Jane Hinton

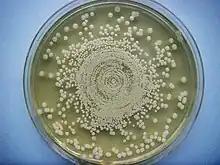
Colonies of "Burkholderia pseudomallei" on Mueller–Hinton agar after 72 hours incubation.

Prior to her veterinary career, Jane Hinton worked in a laboratory in the Department of Bacteriology and Immunology at Harvard University, where she co-developed the Mueller–Hinton agar with John Howard Mueller. This agar was a medium developed to isolate the Neisseria bacteria that caused gonorrhea and meningogoccal meningitis. Mueller and Hinton discovered that starch within the agar helped aid bacterial growth and prevented bacteria toxins from interfering with antibiotic testing. It became the most widely used culture medium for Neisseria. In the 1960s, tests indicated its suitability for detecting whether bacteria are susceptible to antibiotics. The Clinical and Laboratory Standards Institute, which establishes the best international laboratory standards, adopted the Kirby–Bauer technique using Mueller–Hinton agar as the gold standard for antibiotic testing.